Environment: real
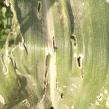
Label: fall_armyworm